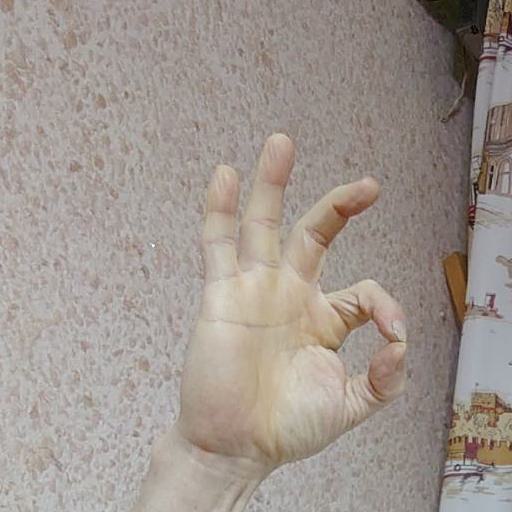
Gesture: ok